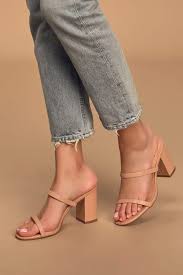
Label: Clog